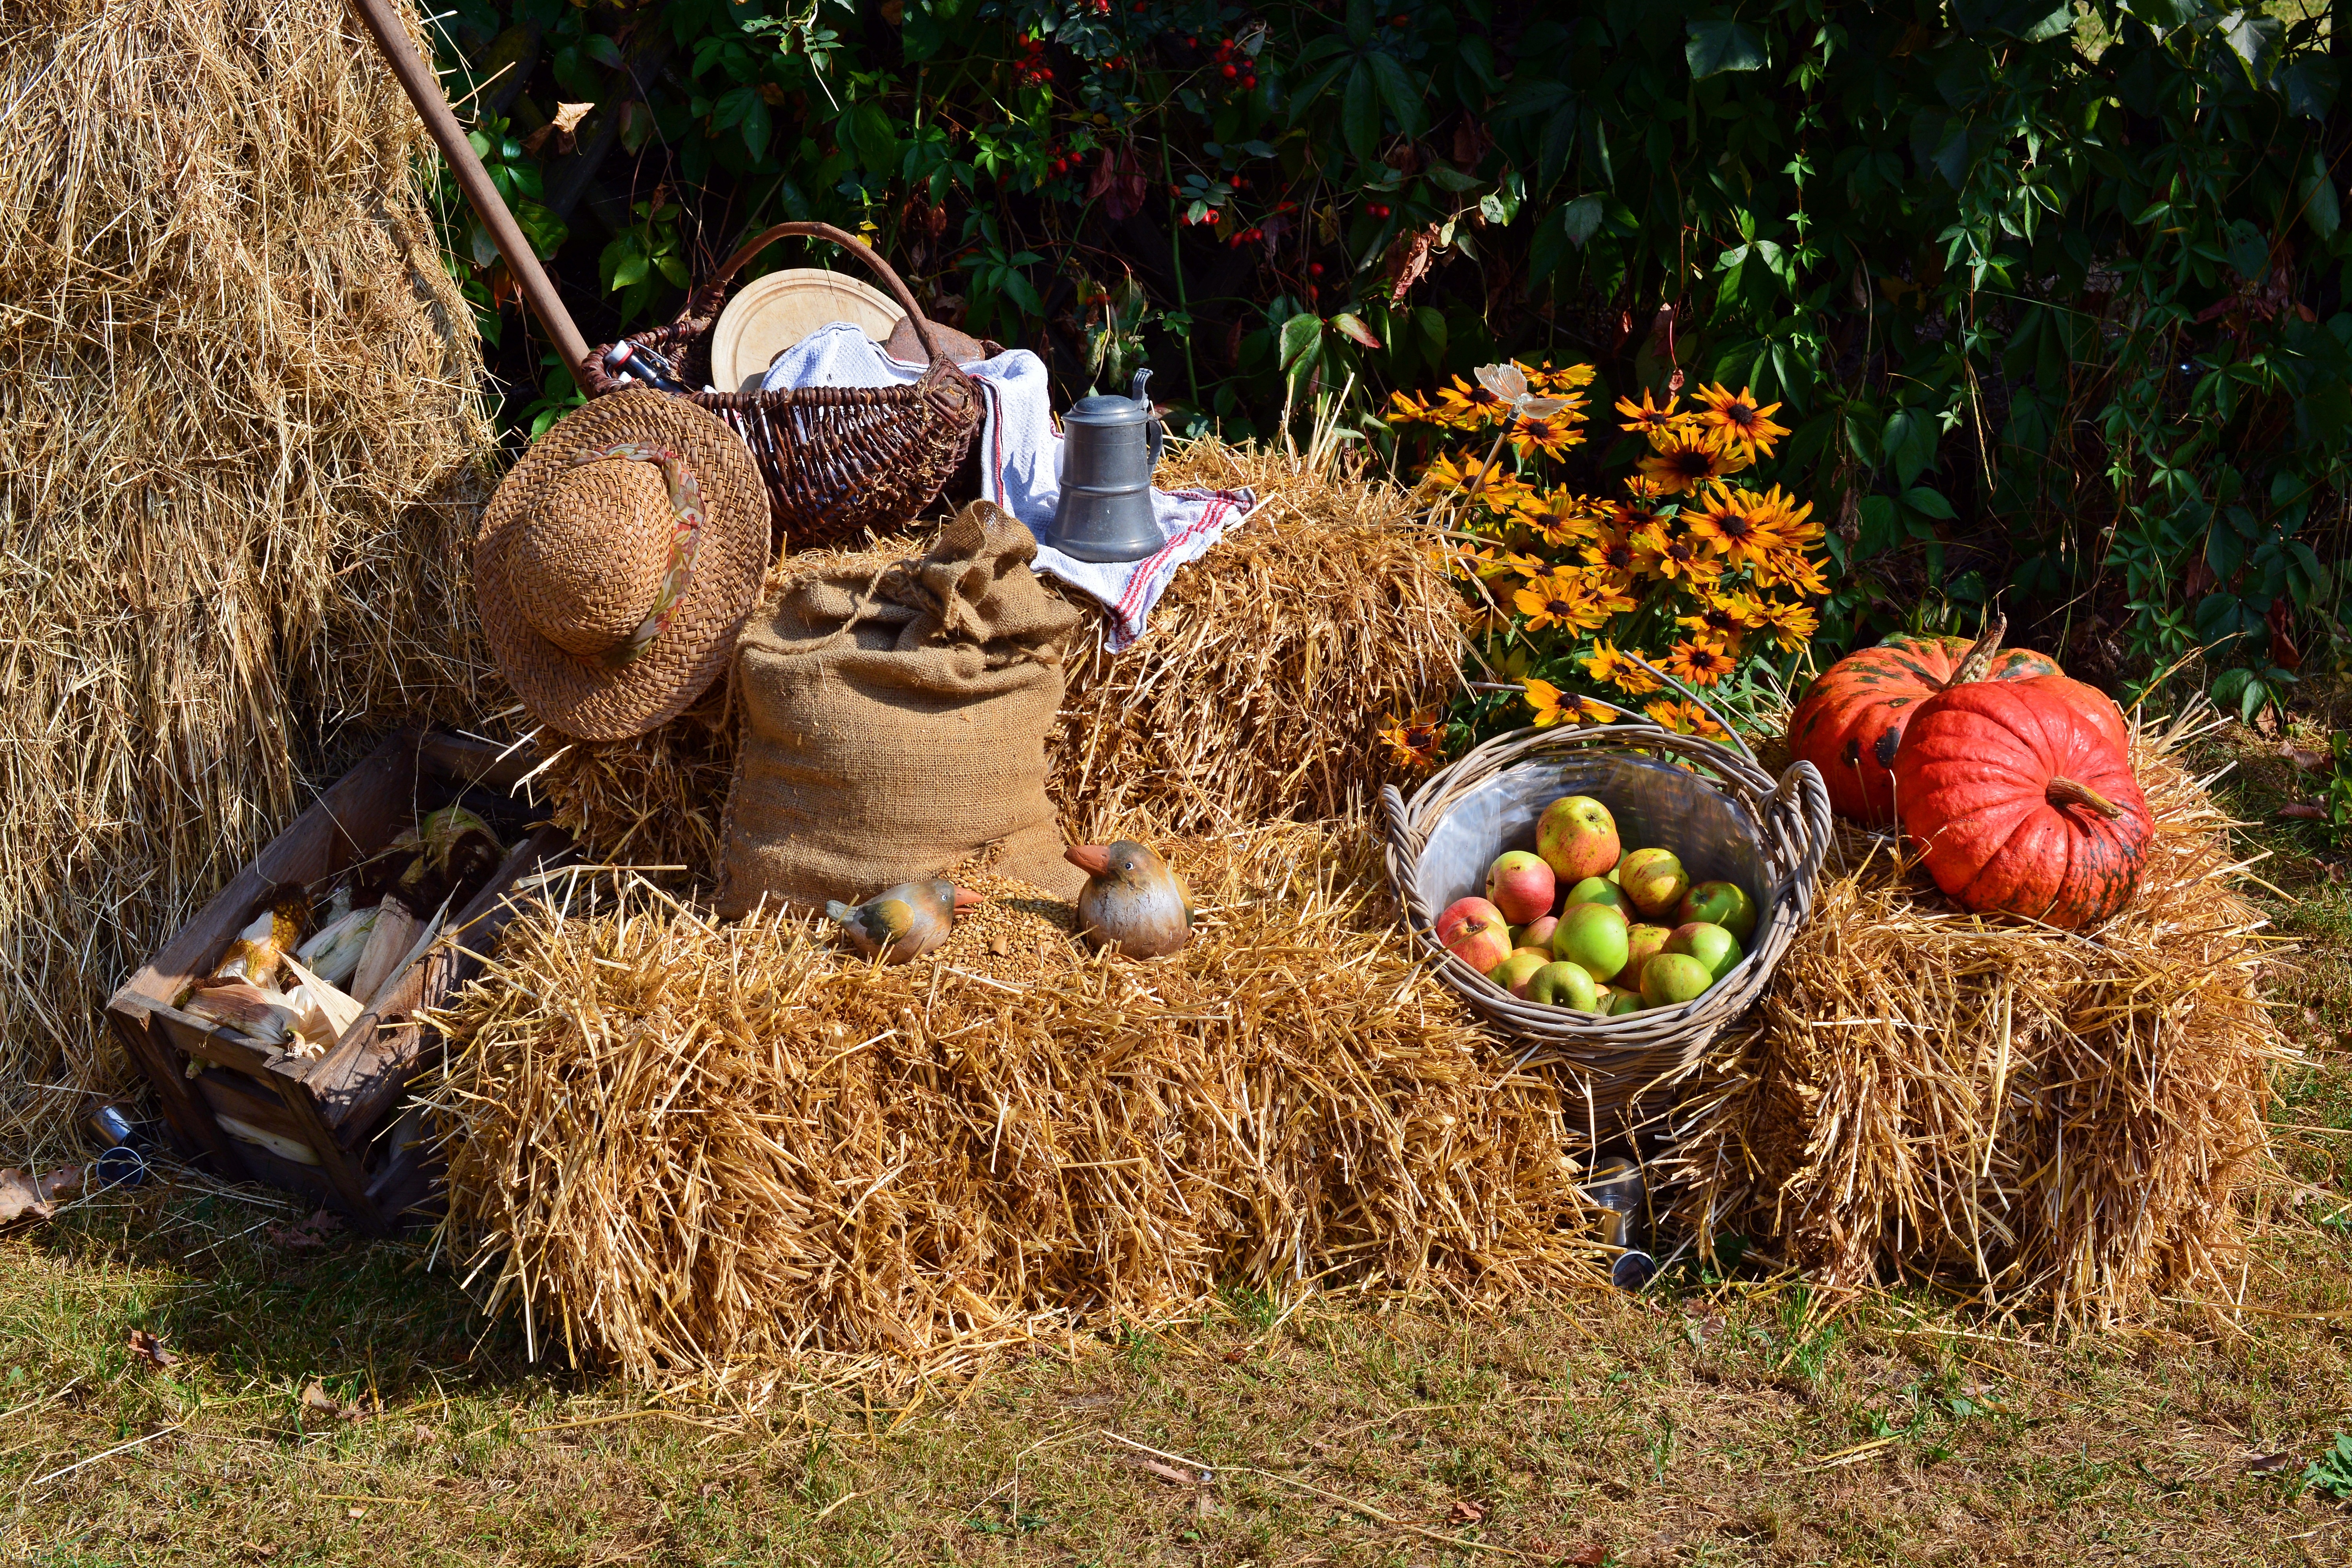
nature, decoration, food, harvest, crop, autumn, agriculture, deco, coconut, thanksgiving, straw, autumn decoration, harvest festival, grass family